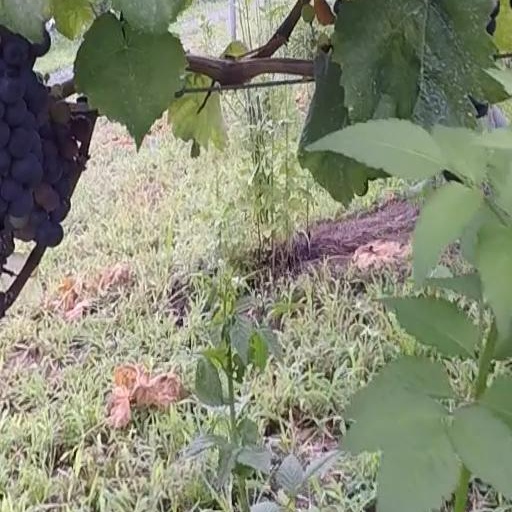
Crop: grape